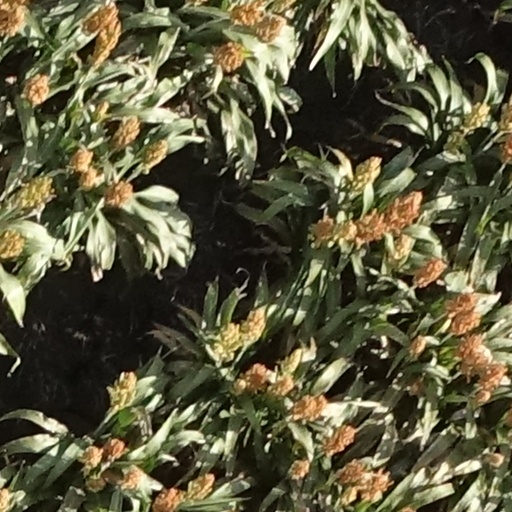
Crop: sorghum